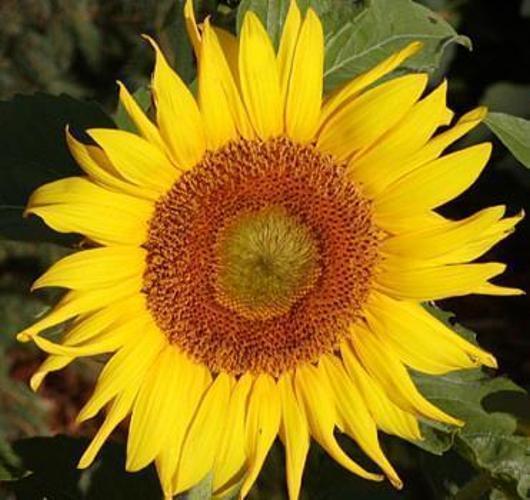
Label: sunflower